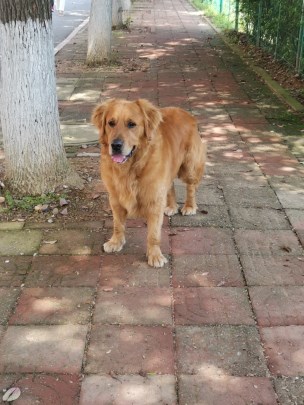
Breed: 5355-n000126-golden_retriever